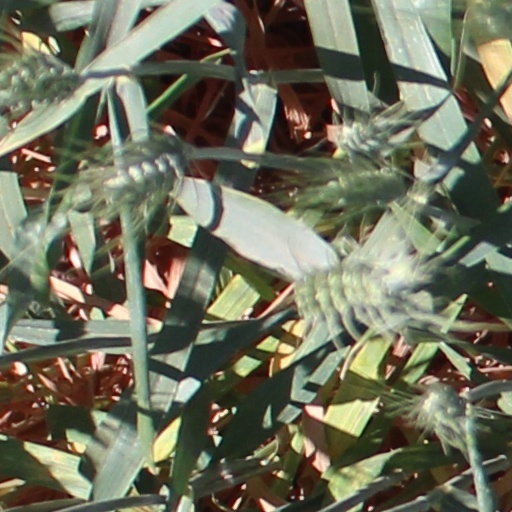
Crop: wheat